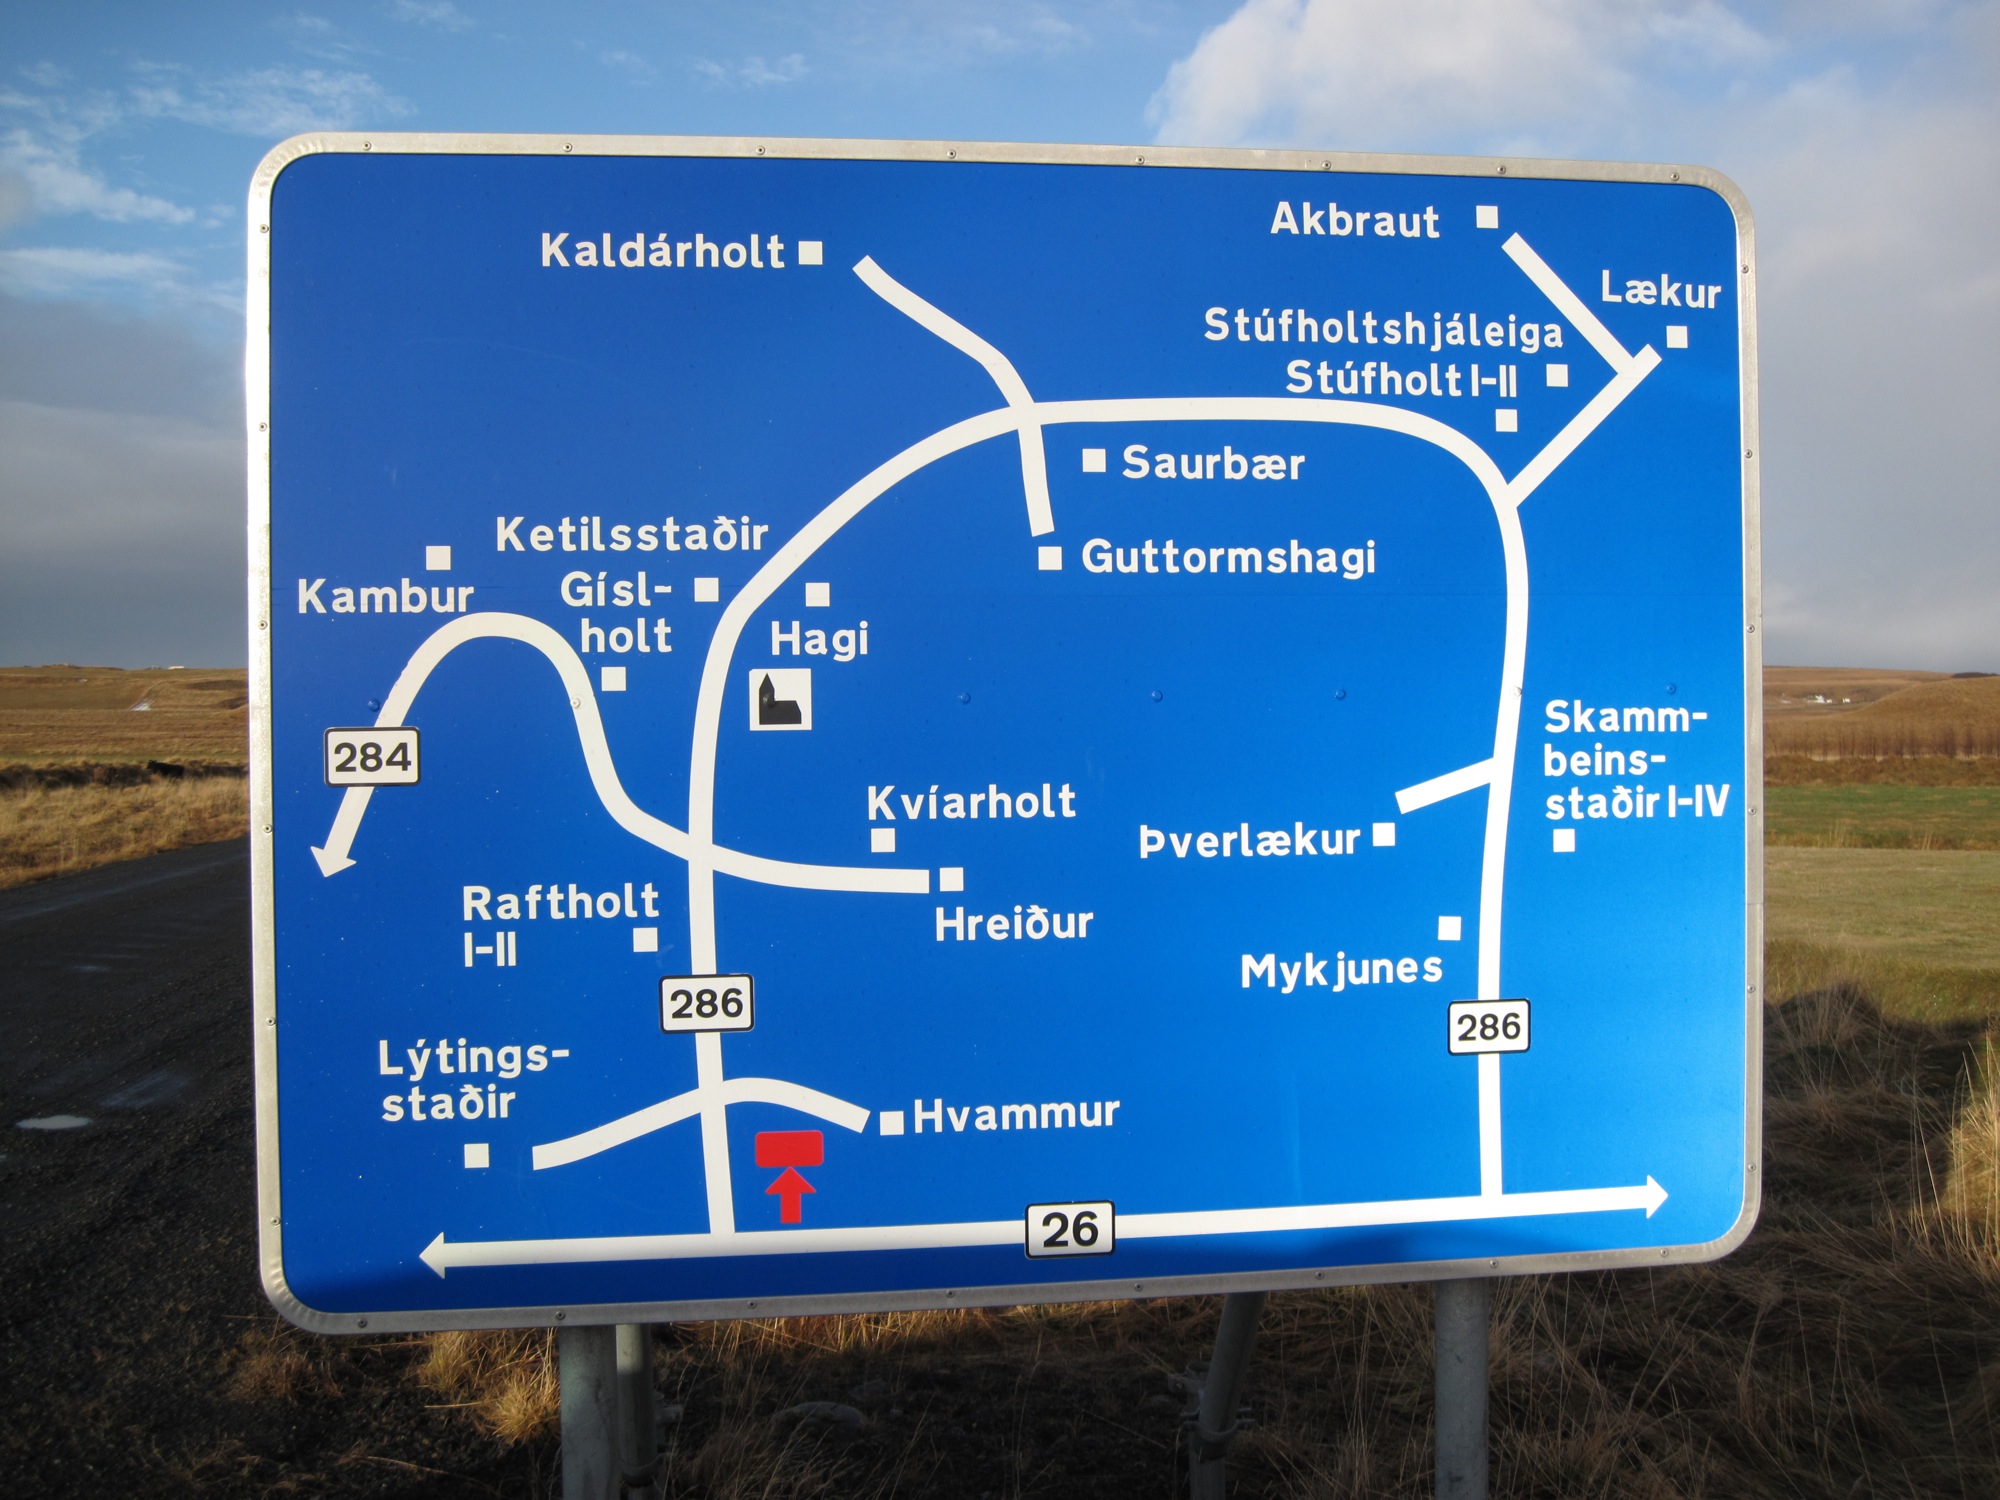
advertising, sign, iceland, street sign, signage, skinnhufa, traffic sign